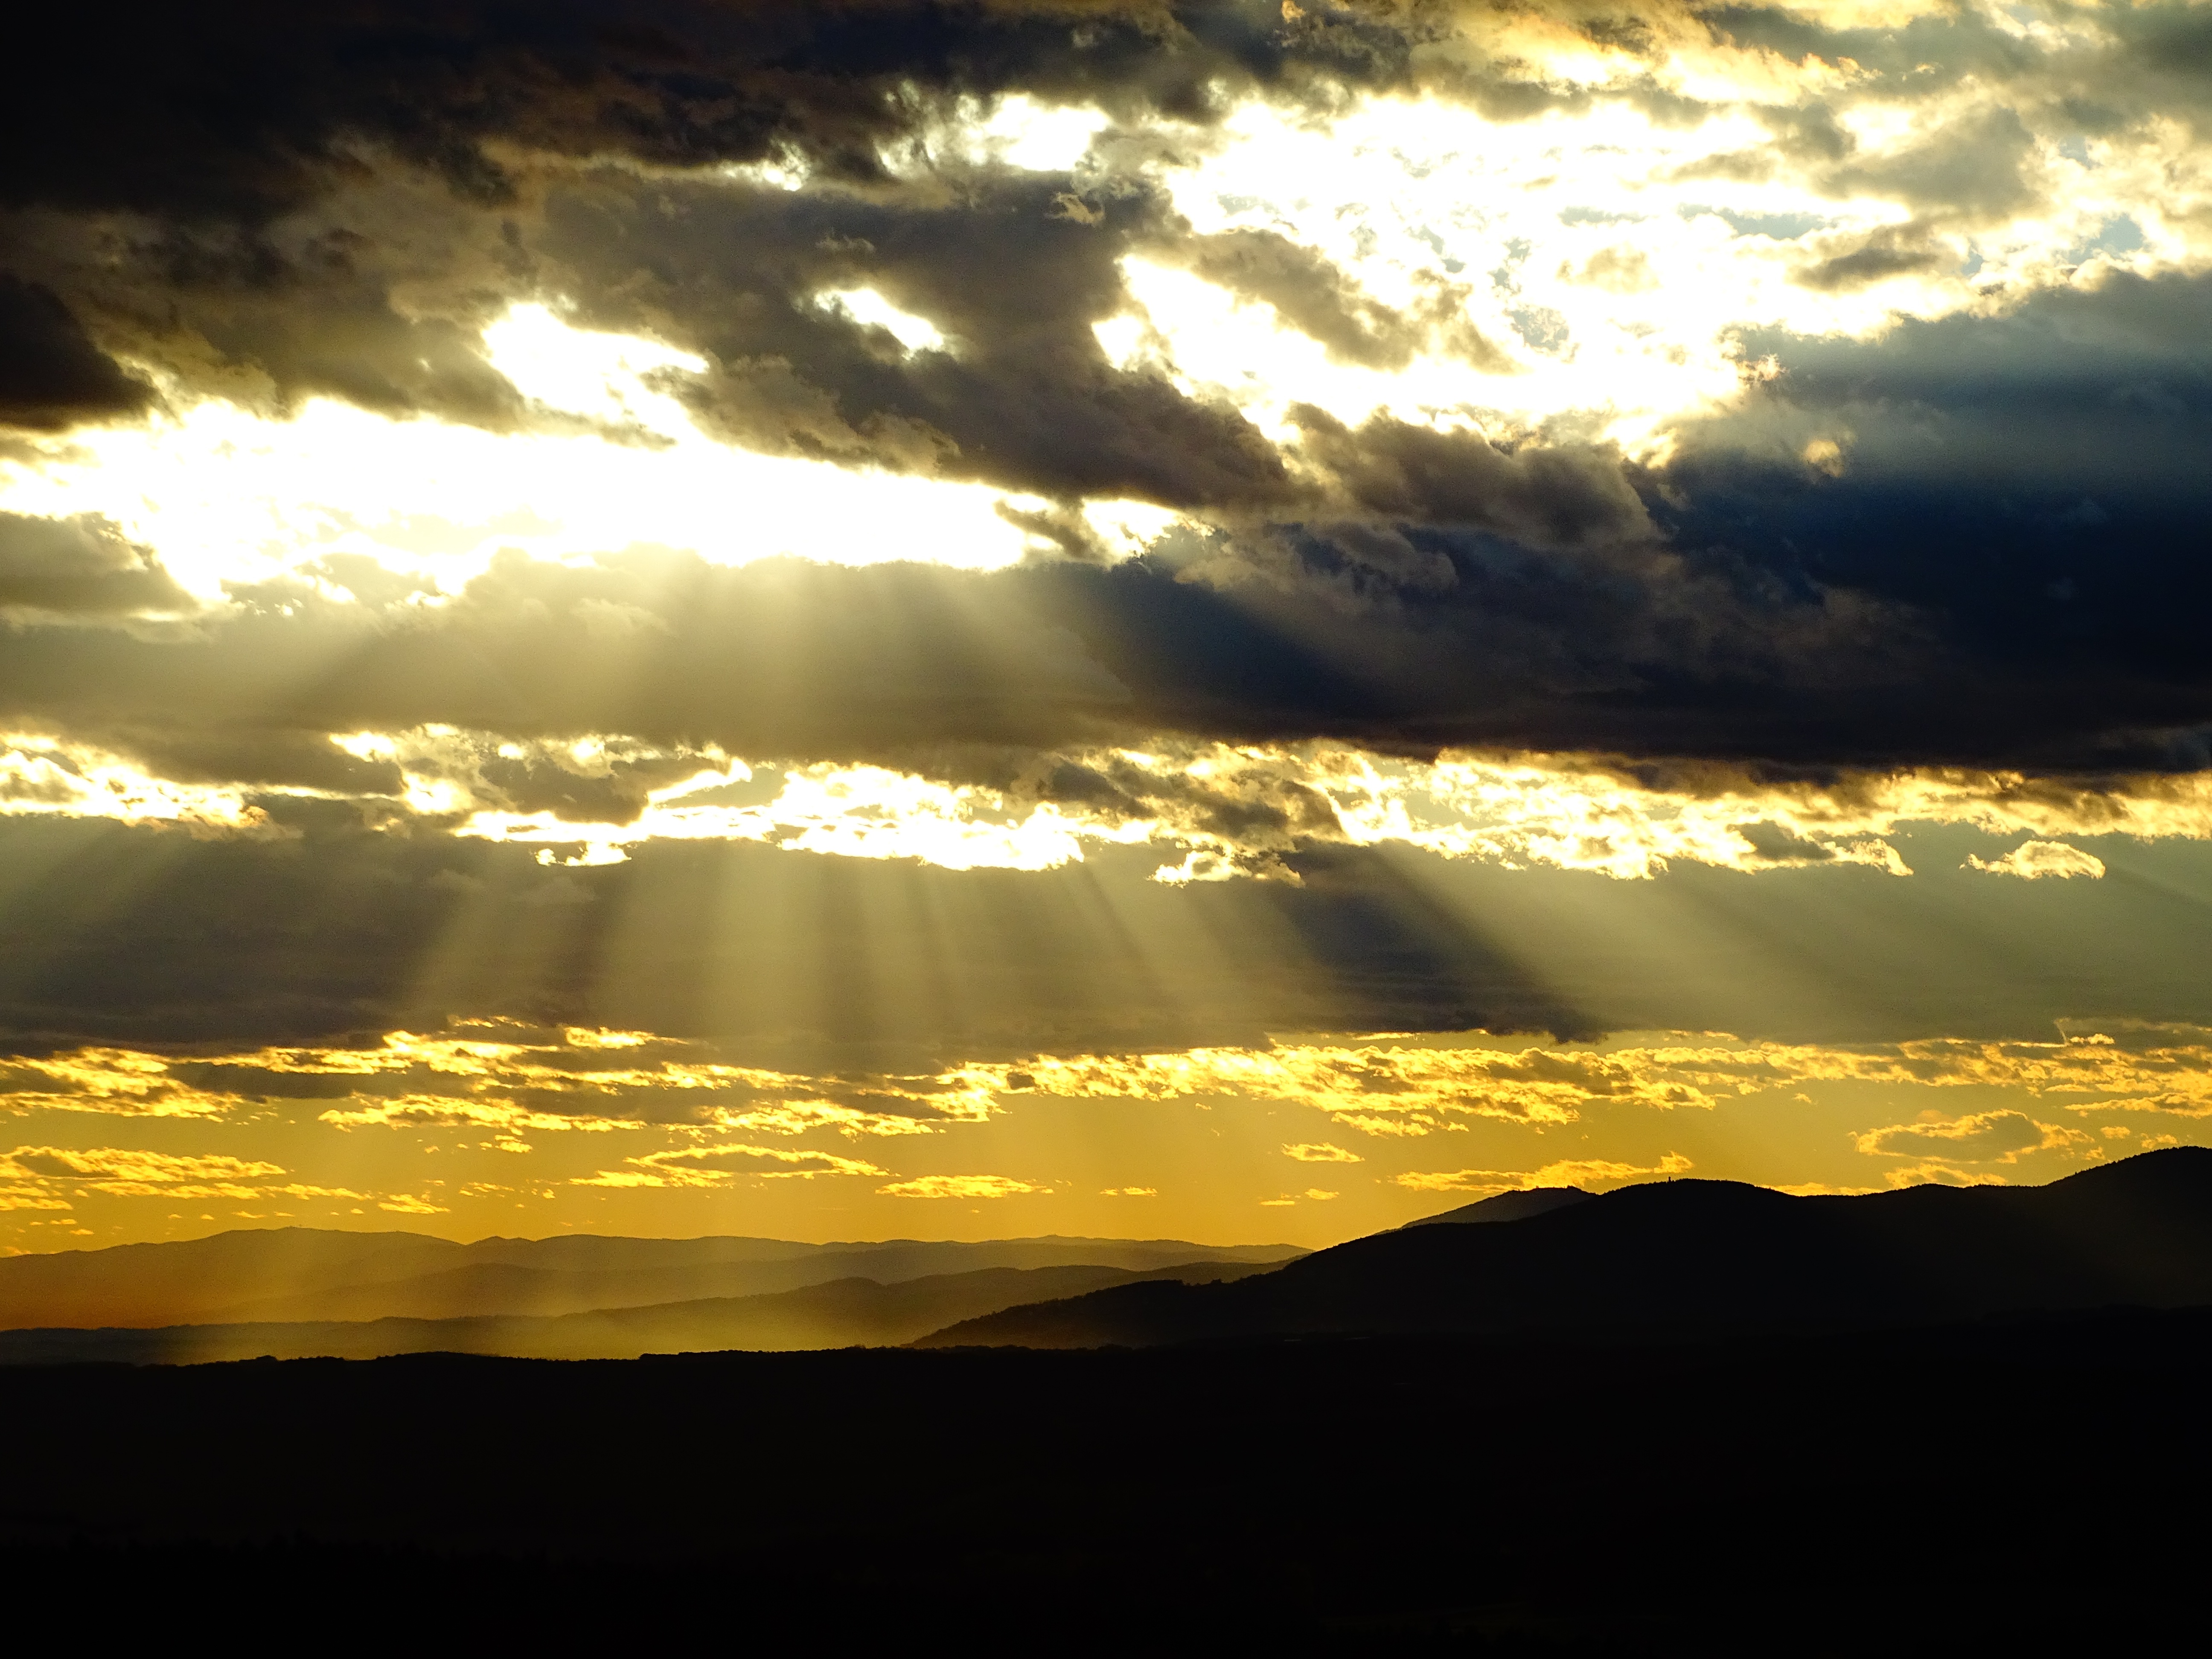
sea, horizon, light, cloud, sky, sun, sunrise, sunset, sunlight, morning, dawn, atmosphere, dusk, evening, reflection, mood, sunbeam, afterglow, to want, meteorological phenomenon